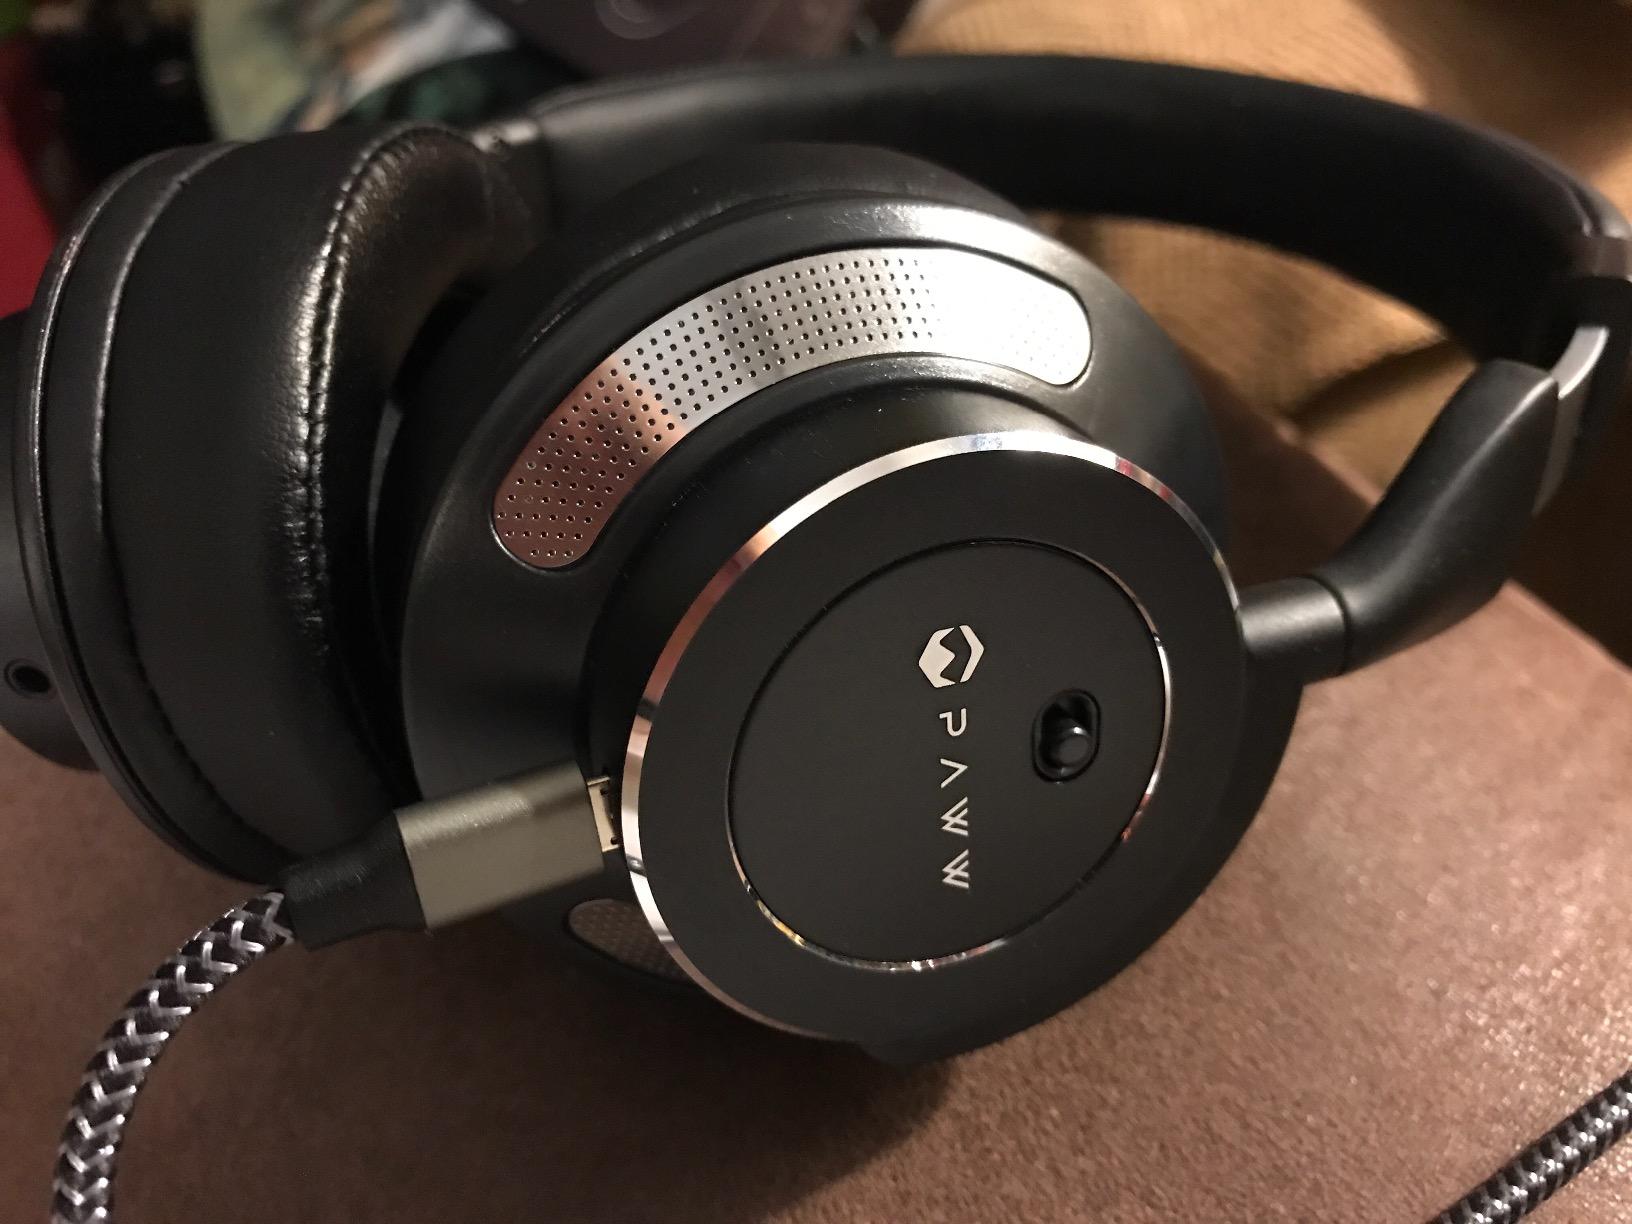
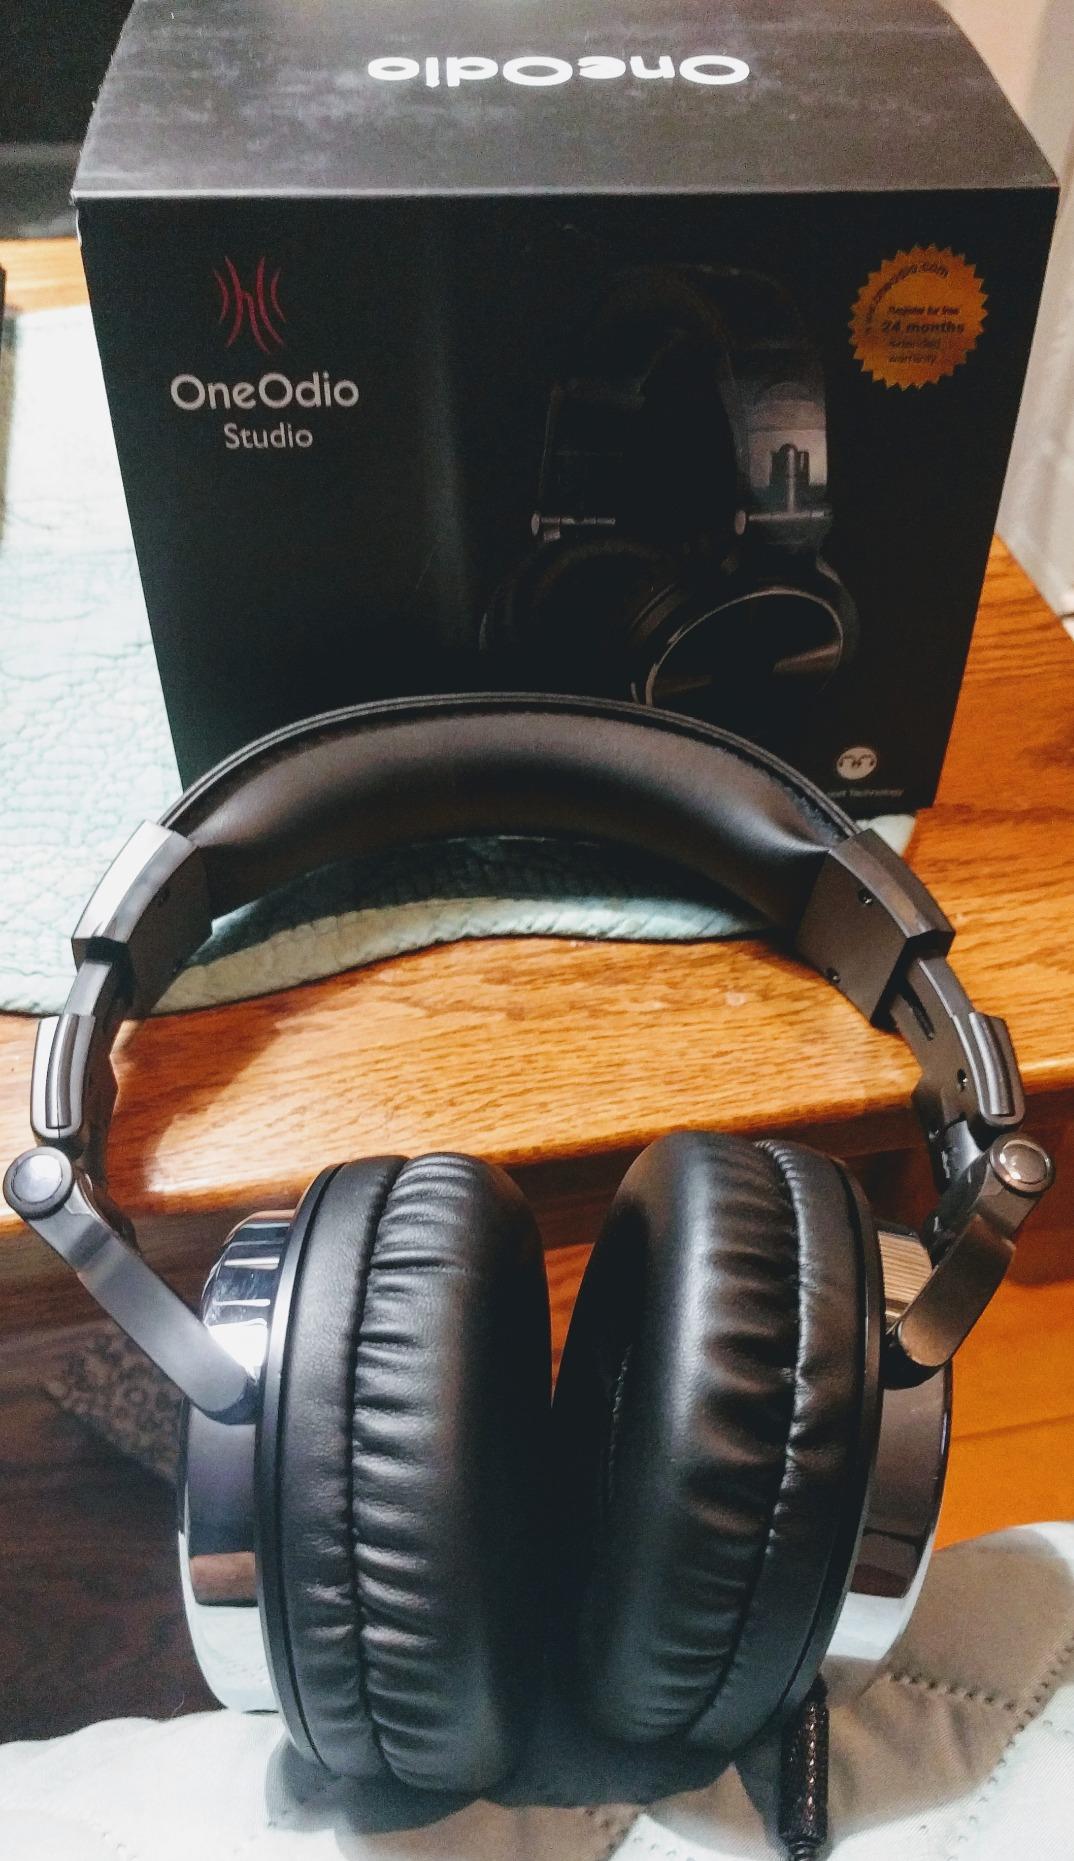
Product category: headphones
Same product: no